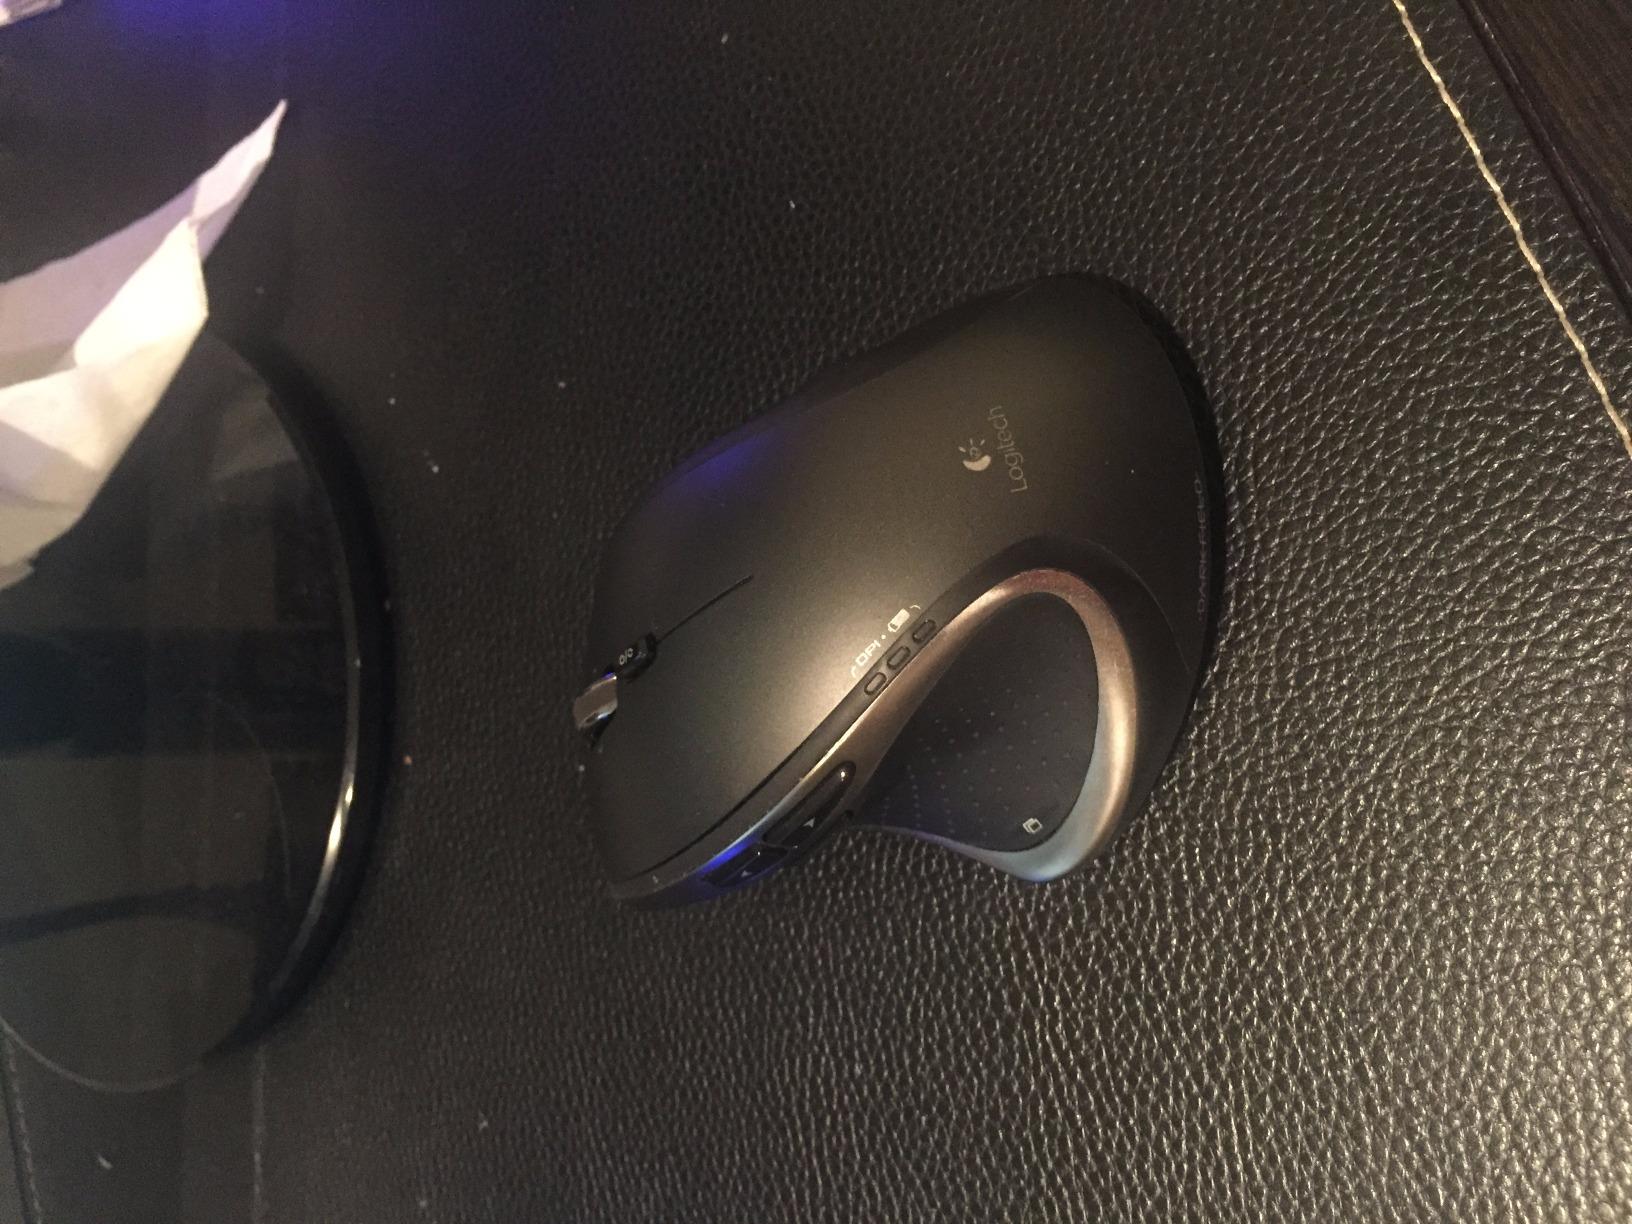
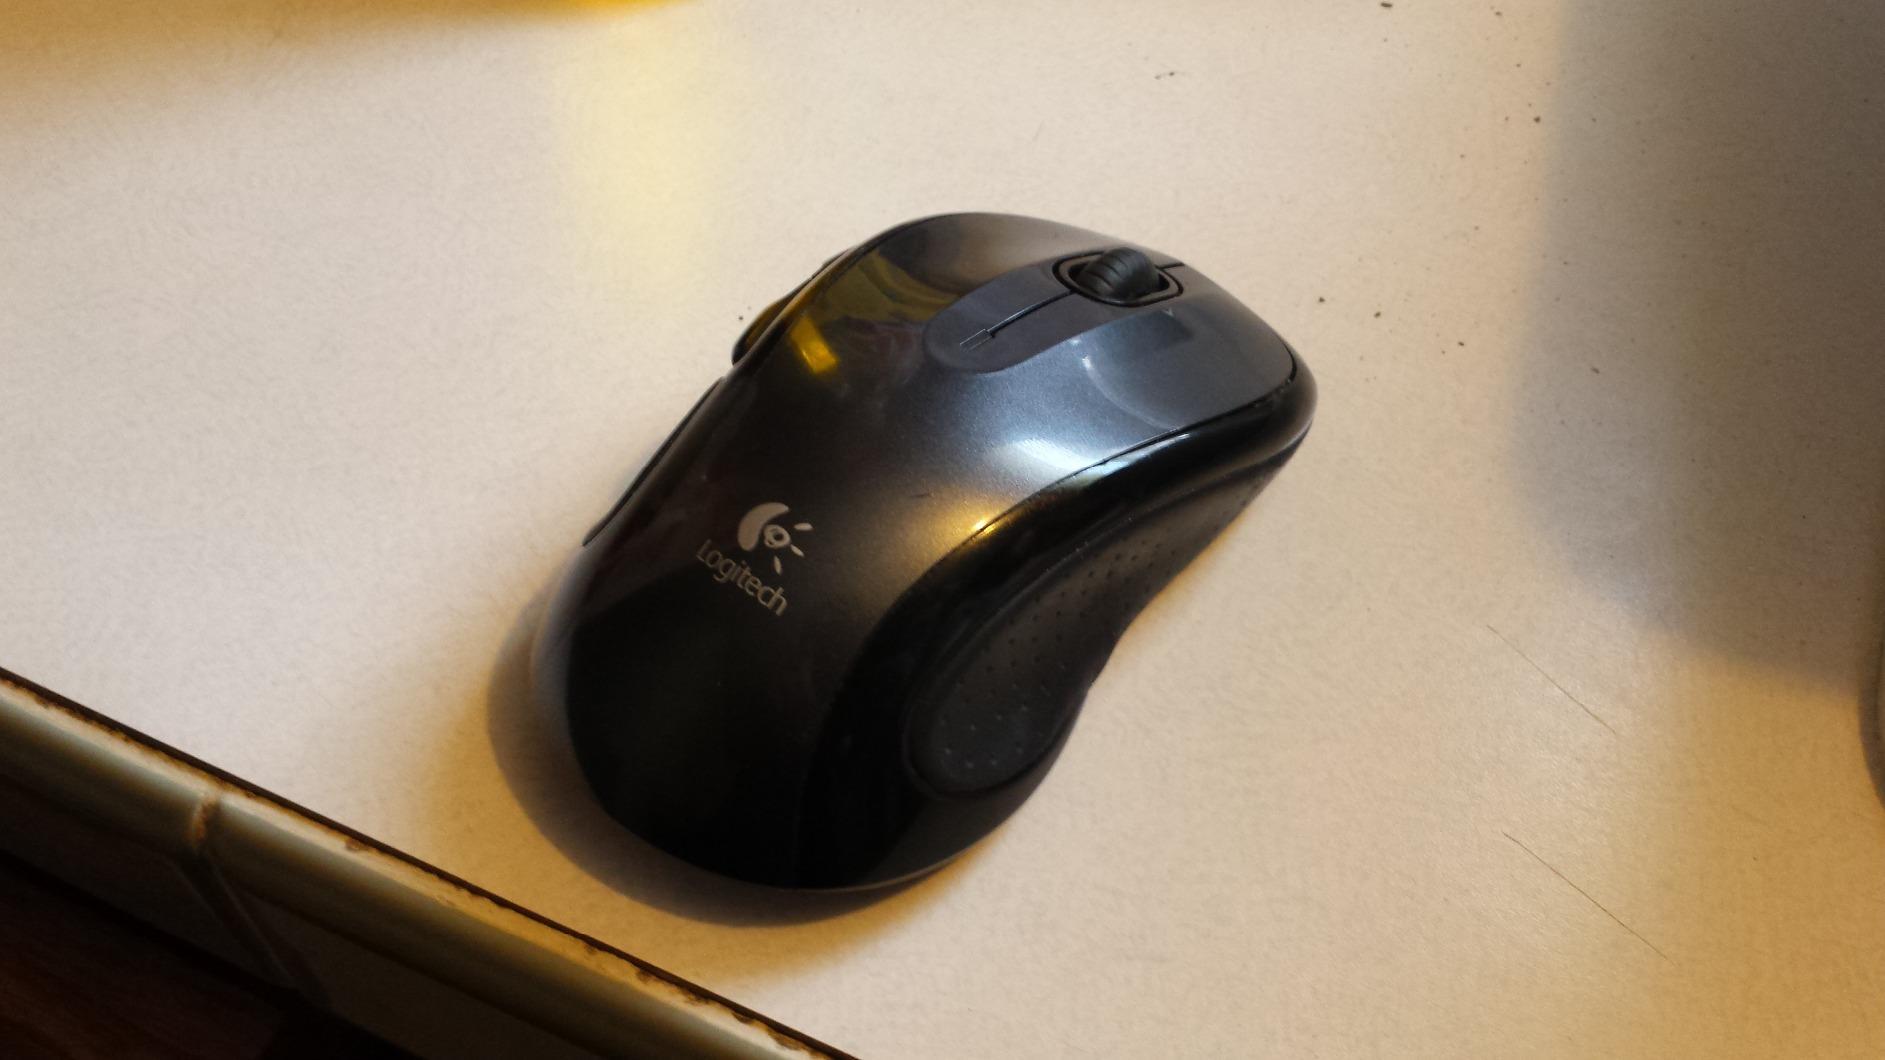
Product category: mouse
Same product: no